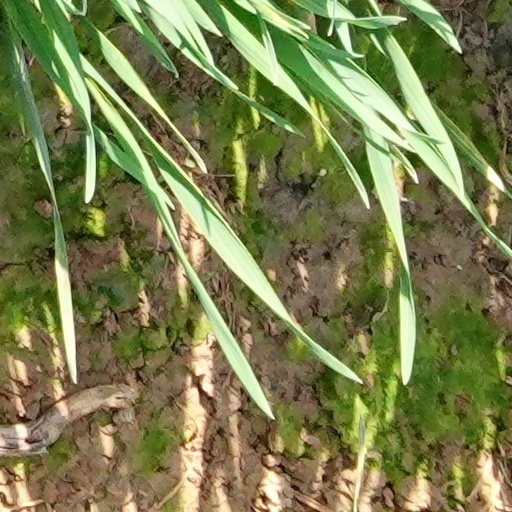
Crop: wheat